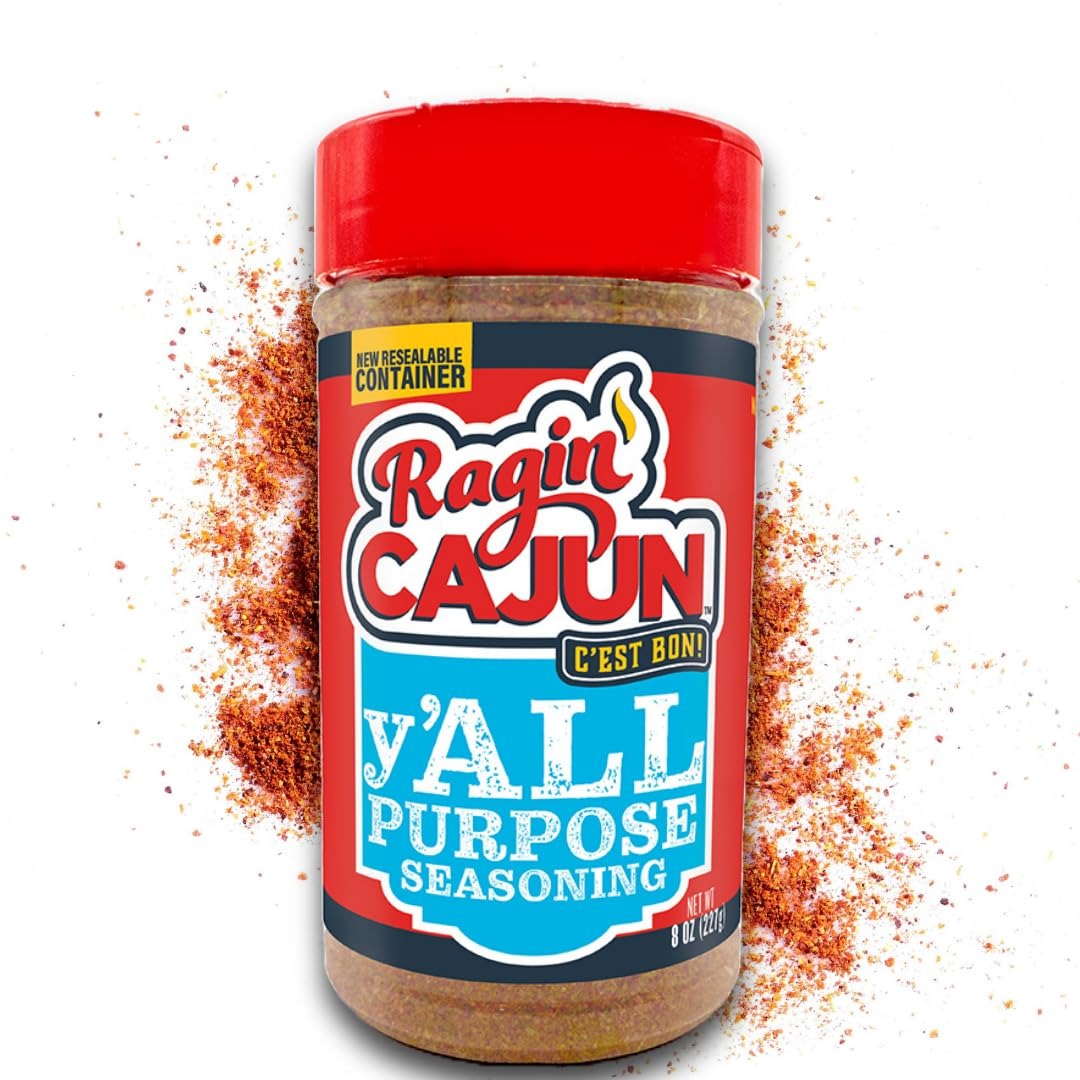
Item Name: Ragin Cajun y'All Purpose Seasoning 8 oz (Pack of 1)
Bullet Point: Baking
Product Description: Ragin' Cajun Fixin's famous Cajun Seasoning has been famous for years. It's the taste that customers have come to love and now you can too (in a milder version). Use it anywhere you'd normally use salt and pepper. Shake it on everything! For those of you watching your intake of sodium, this Cajun Seasoning actually has less sodium than other all purpose seasonings
Value: 8.0
Unit: Ounce

Price: 10